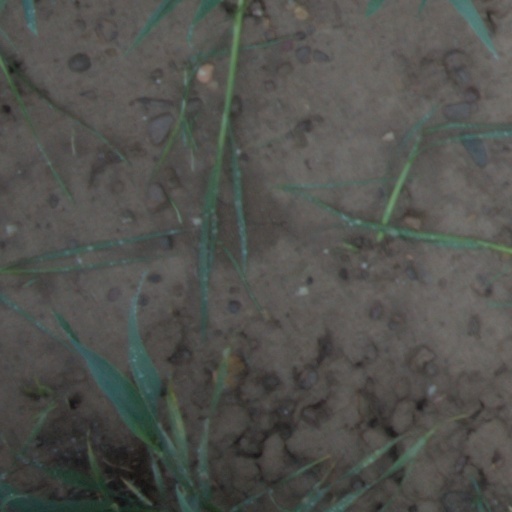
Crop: wheat